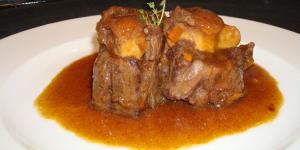
rabo guisado